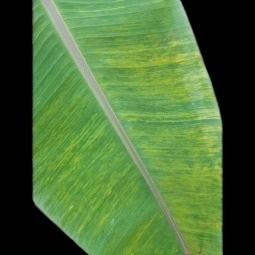
Label: Sulphur